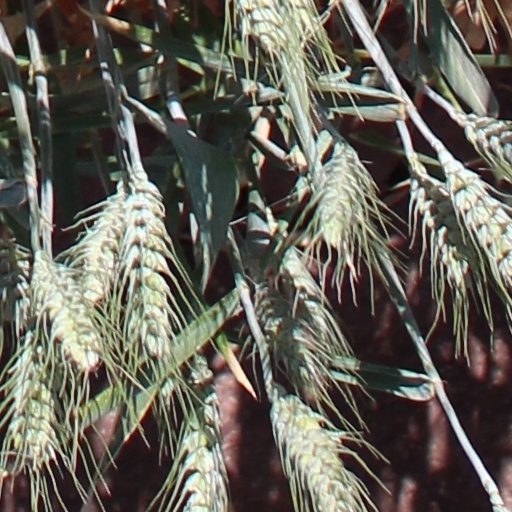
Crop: wheat